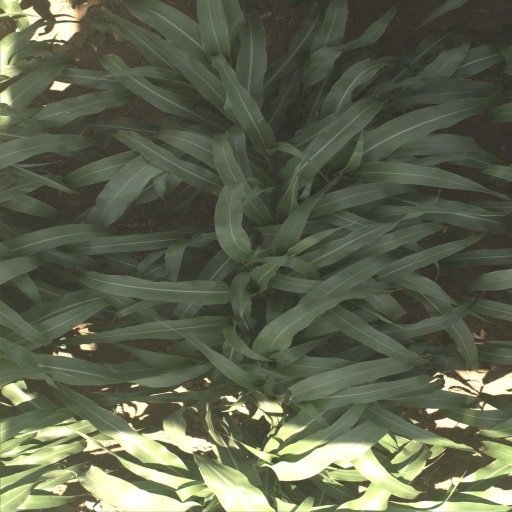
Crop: sorghum